Chôros No. 4

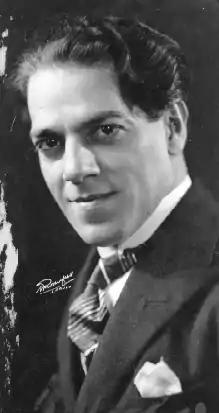
Heitor Villa-Lobos

Chôros No. 4 is a quartet for three horns and trombone, written in 1926 by the Brazilian composer Heitor Villa-Lobos. It forms a part of a series of fourteen numbered compositions collectively titled "Chôros", ranging from solos for guitar and for piano up to works scored for soloist or chorus with orchestra or multiple orchestras, and in duration up to over an hour. "Chôros No. 4" is one of the shorter members of the series, a performance lasting about five-and-a-half minutes.